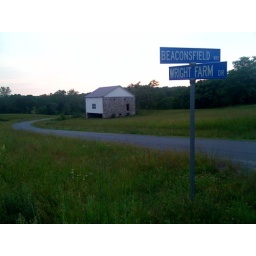
Barn-like building near our house